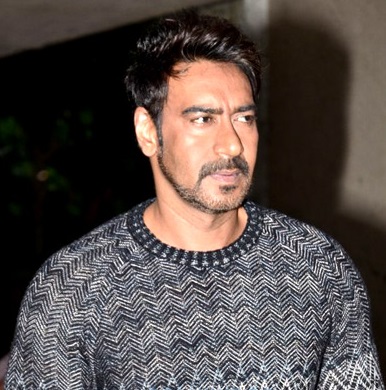
อชัย เทวคัน

| name = อชัย เทวคันअजय देवगन
| image = Ajay Devgn snapped at 'Action Jackson' photoshoot.jpg
| birthname = วิศาล วีรู เทวคัน
| location = นิวเดลี ประเทศอินเดีย
| spouse = กาชัล เทพคน|กาชัล เทวคัน
| occupation = นักแสดง, นักร้อง, ผู้กำกับ
| yearsactive = 1992 - ปัจจุบัน
| imdb_id = 0222426
| ศาสนา = ฮินดู
| ตุ๊กตาทอง =
| สุพรรณหงส์ =
| ชมรมวิจารณ์บันเทิง =
| โทรทัศน์ทองคำ =
อชัย เทวคัน (; ; ) เป็นนักแสดงชาวอินเดีย ที่ประสบความสำเร็จมากที่สุดเป็นคนหนึ่งในวงการหนังบอลลีวู้ด อชัย เทวคัน เป็นบุตรชายของ วีรู เทวคัน และ วีนา เทวคัน ครอบครัวของเขาเป็นคนเชื้อสายปัญจาบี
== อ้างอิง ==
หมวดหมู่:นักแสดงชายชาวอินเดีย
หมวดหมู่:นักแสดงภาพยนตร์ชาวอินเดีย
หมวดหมู่:ชาวปัญจาบ
หมวดหมู่:ชาวอินเดียที่นับถือศาสนาฮินดู
หมวดหมู่:บุคคลจากนิวเดลี